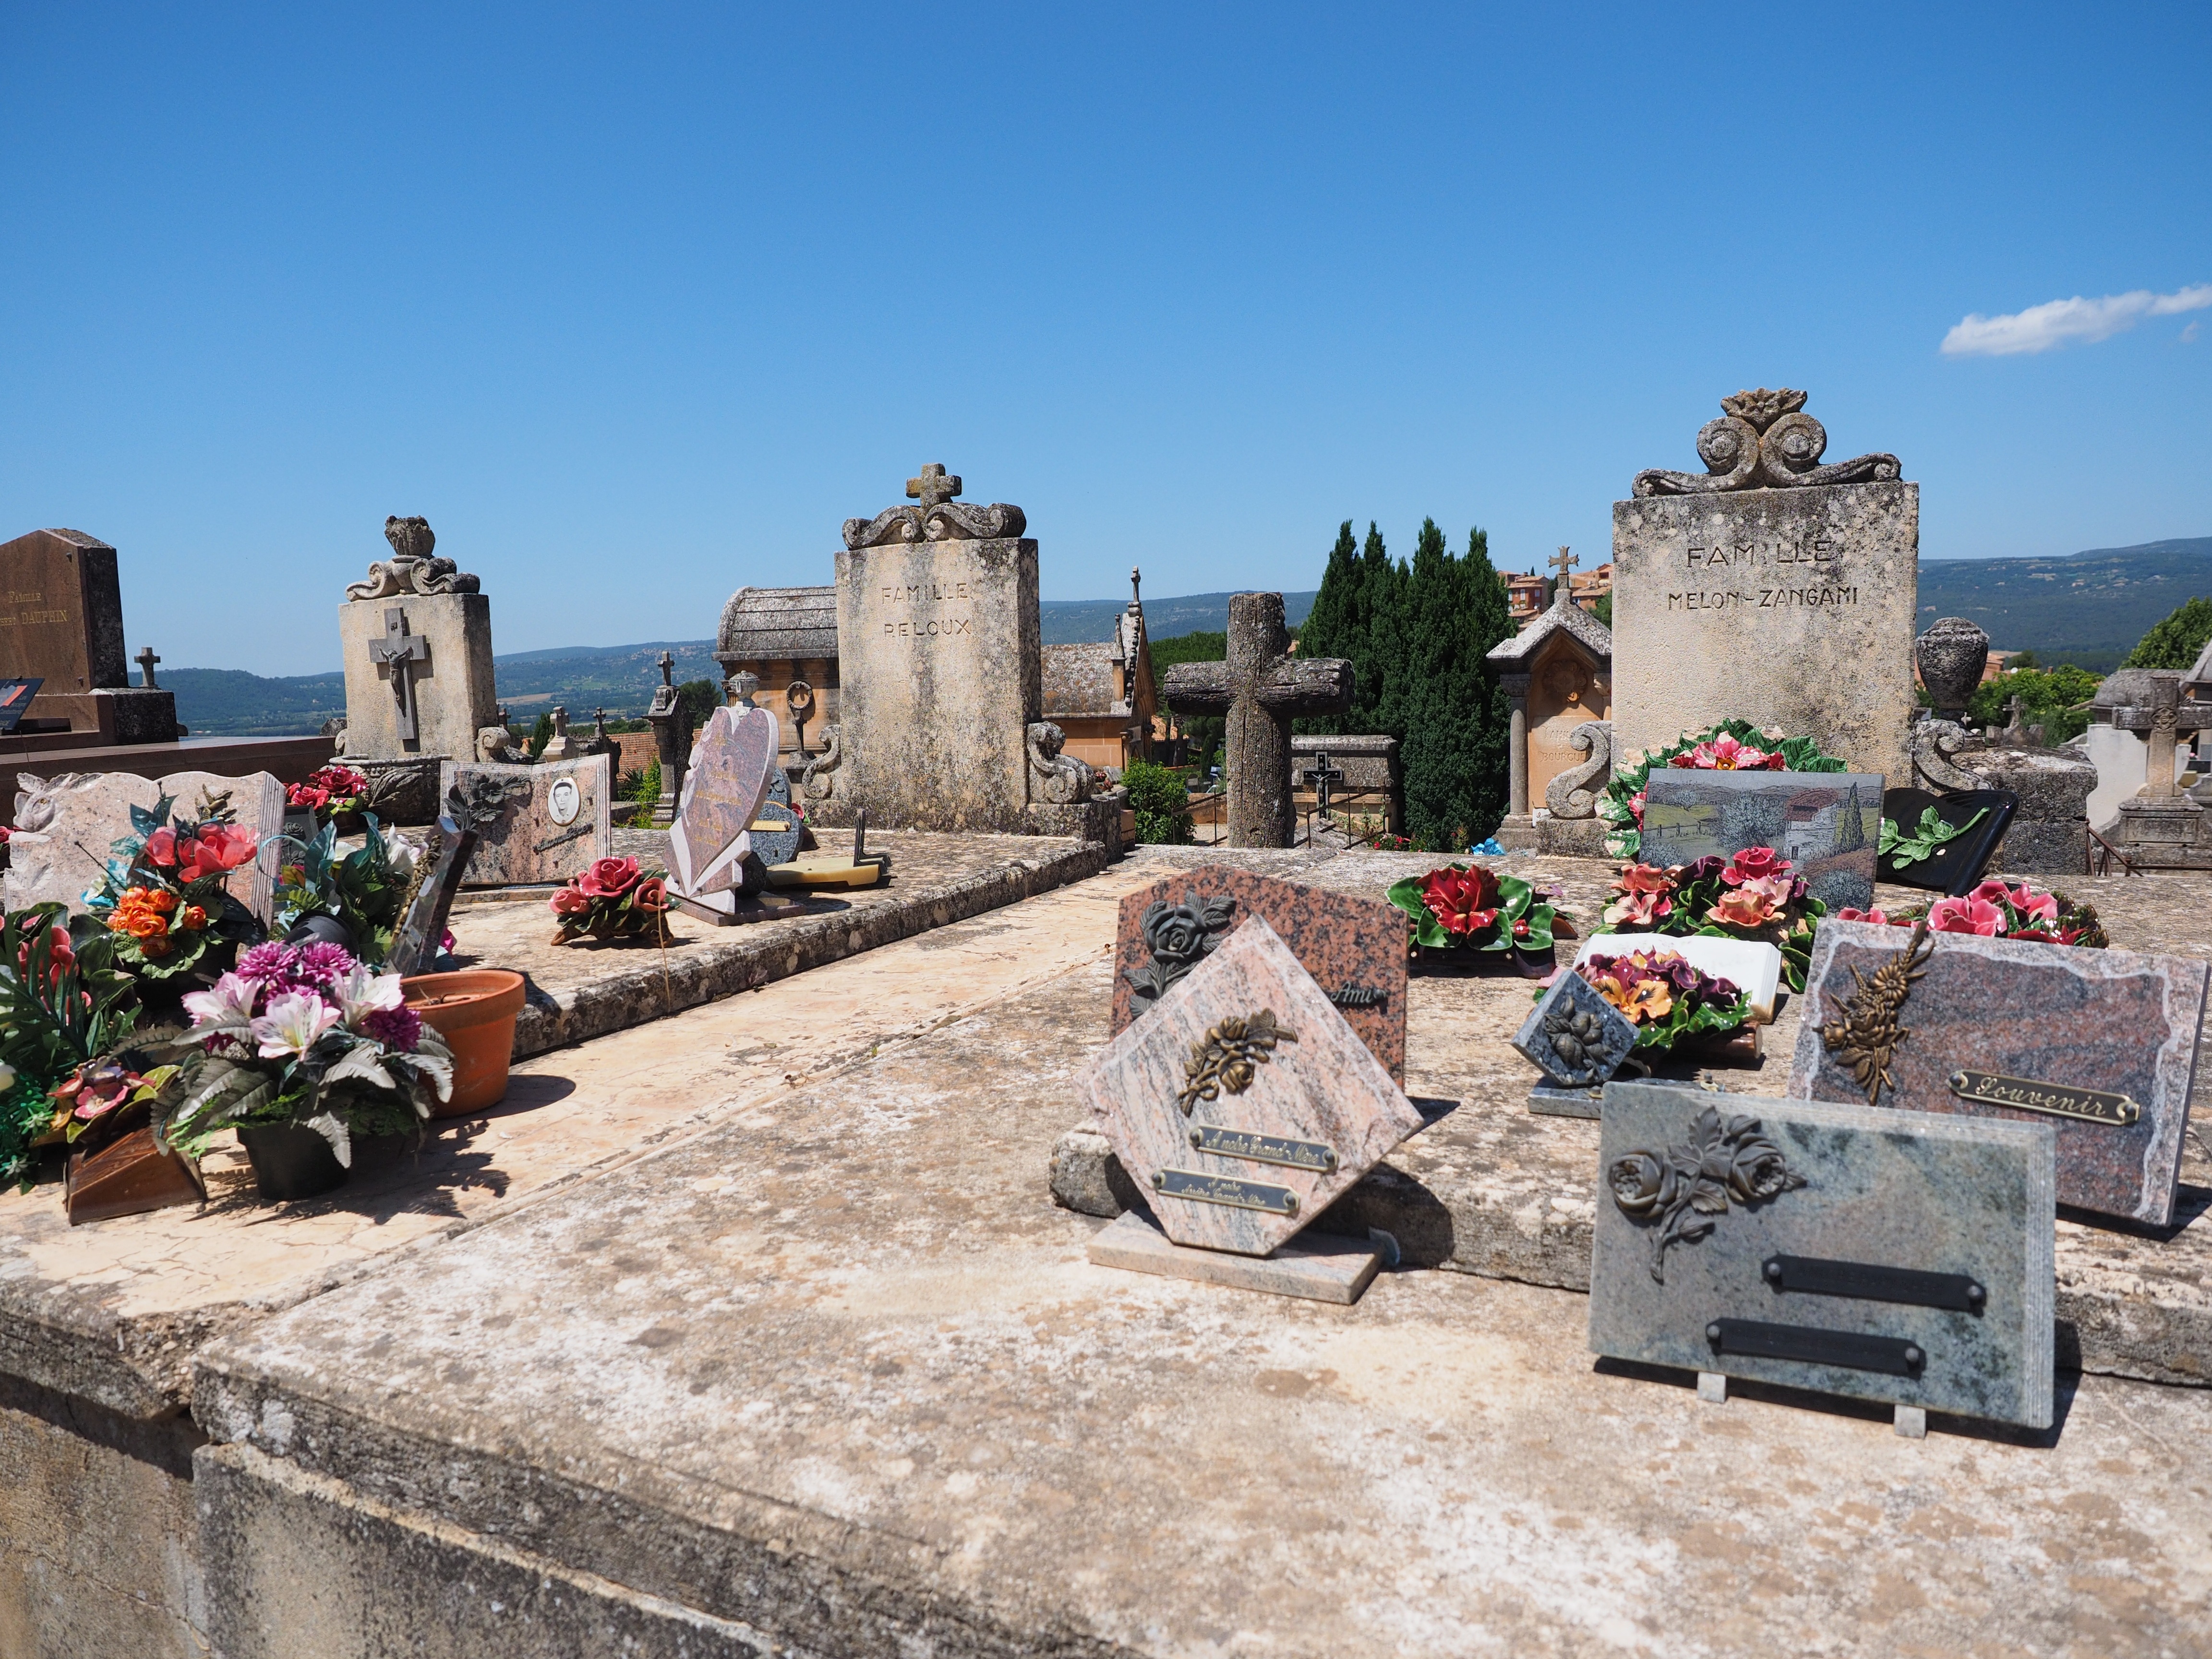
architecture, old, stone, monument, vacation, religion, landmark, memory, rest, cross, cemetery, tombstone, death, tourism, places of interest, grave, sculpture, religious, memorial, gravestone, faith, ruins, loneliness, headstone, commemorate, christianity, monumental, bury, tomb, die, roussillon, graves, churchyard, silent, historically, tomb figure, mourning, farewell, monuments, funeral, eternity, survivors, resting place, deceased, grave stones, memorial stone, grabschmuck, archaeological site, burial ground, old cemetery, blumenschmunk, funeral place, final resting place, family grave, been thinking, god's acre, leichenhof, secular rite, ancient history